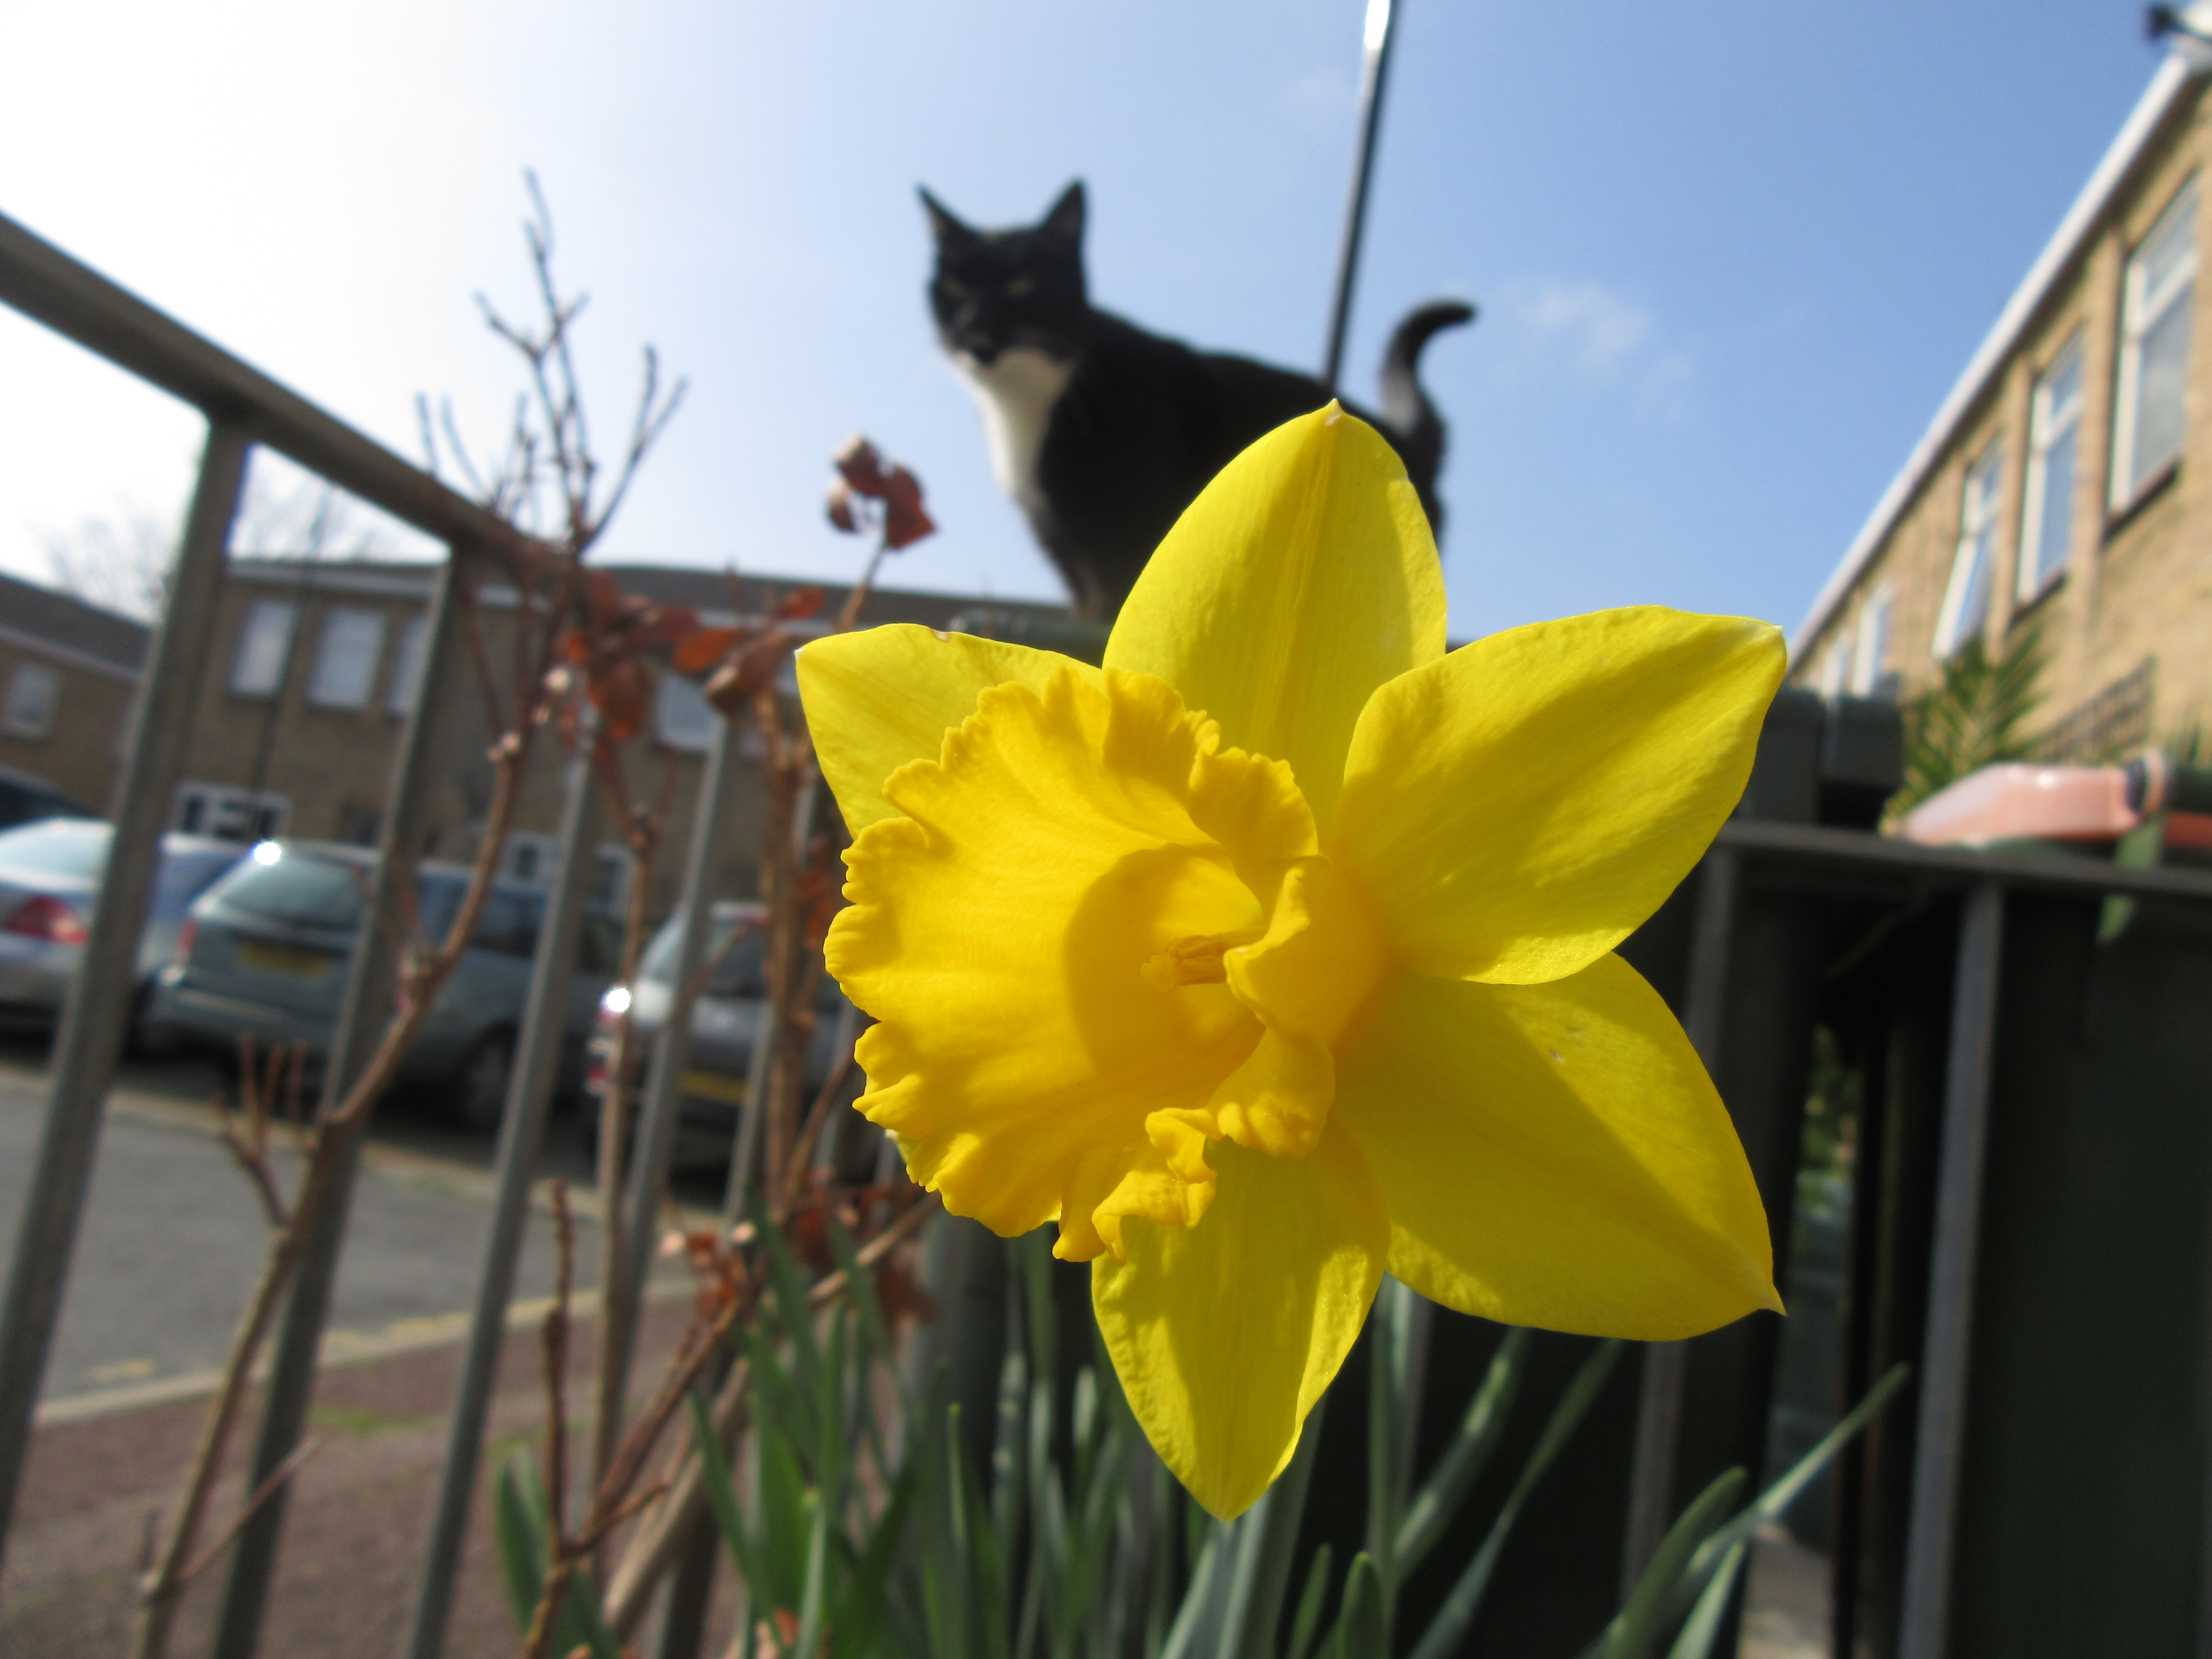
cat, flower, yellow, narcissus, plant, spring, amaryllis family, flowering plant, bee, petal, pollen